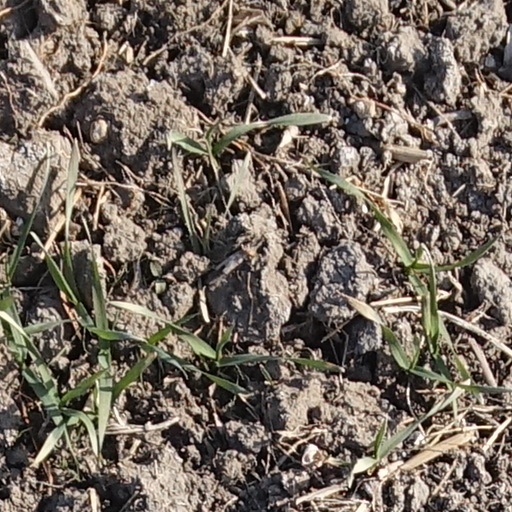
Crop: wheat